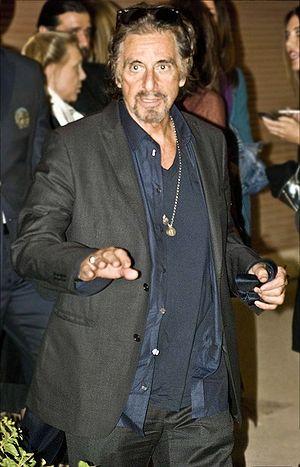
Al Pacino [æl pəˈtʃiːnoʊ] est un acteur, réalisateur et producteur de cinéma américain né le 25 avril 1940 à New York dans l'arrondissement de Manhattan.